Joona Veteli

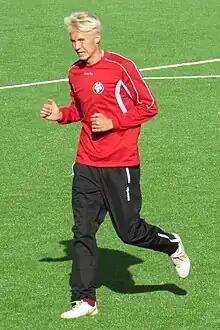
Veteli with Jaro in 2015

Joona Eemil Petteri Veteli (born 21 April 1995) is a Finnish football player who plays for Finnish Veikkausliiga side Ilves. Veteli plays in the position of centre midfielder but can also operate as an attacking midfielder, defensive midfielder, right-back and winger.